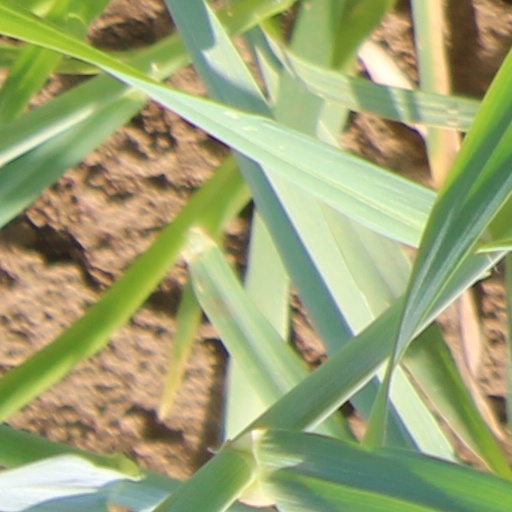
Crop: wheat